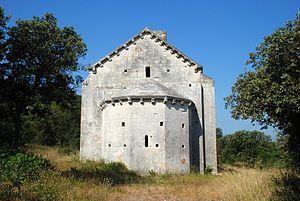
France - Provence - Boulbon - Saint-Julien
En architecture religieuse, le chevet désigne généralement l'extrémité du chœur d'une église derrière le maître-autel et le sanctuaire de l'église, parce que, dans les édifices au plan en croix latine, le chevet correspond à la partie de la croix sur laquelle le Christ crucifié posa sa tête.
Cet article recense les monuments historiques des Bouches-du-Rhône, en France.
La chapelle Saint-Julien est une chapelle romane située à Boulbon, dans le département français des Bouches-du-Rhône en région Provence-Alpes-Côte d'Azur.